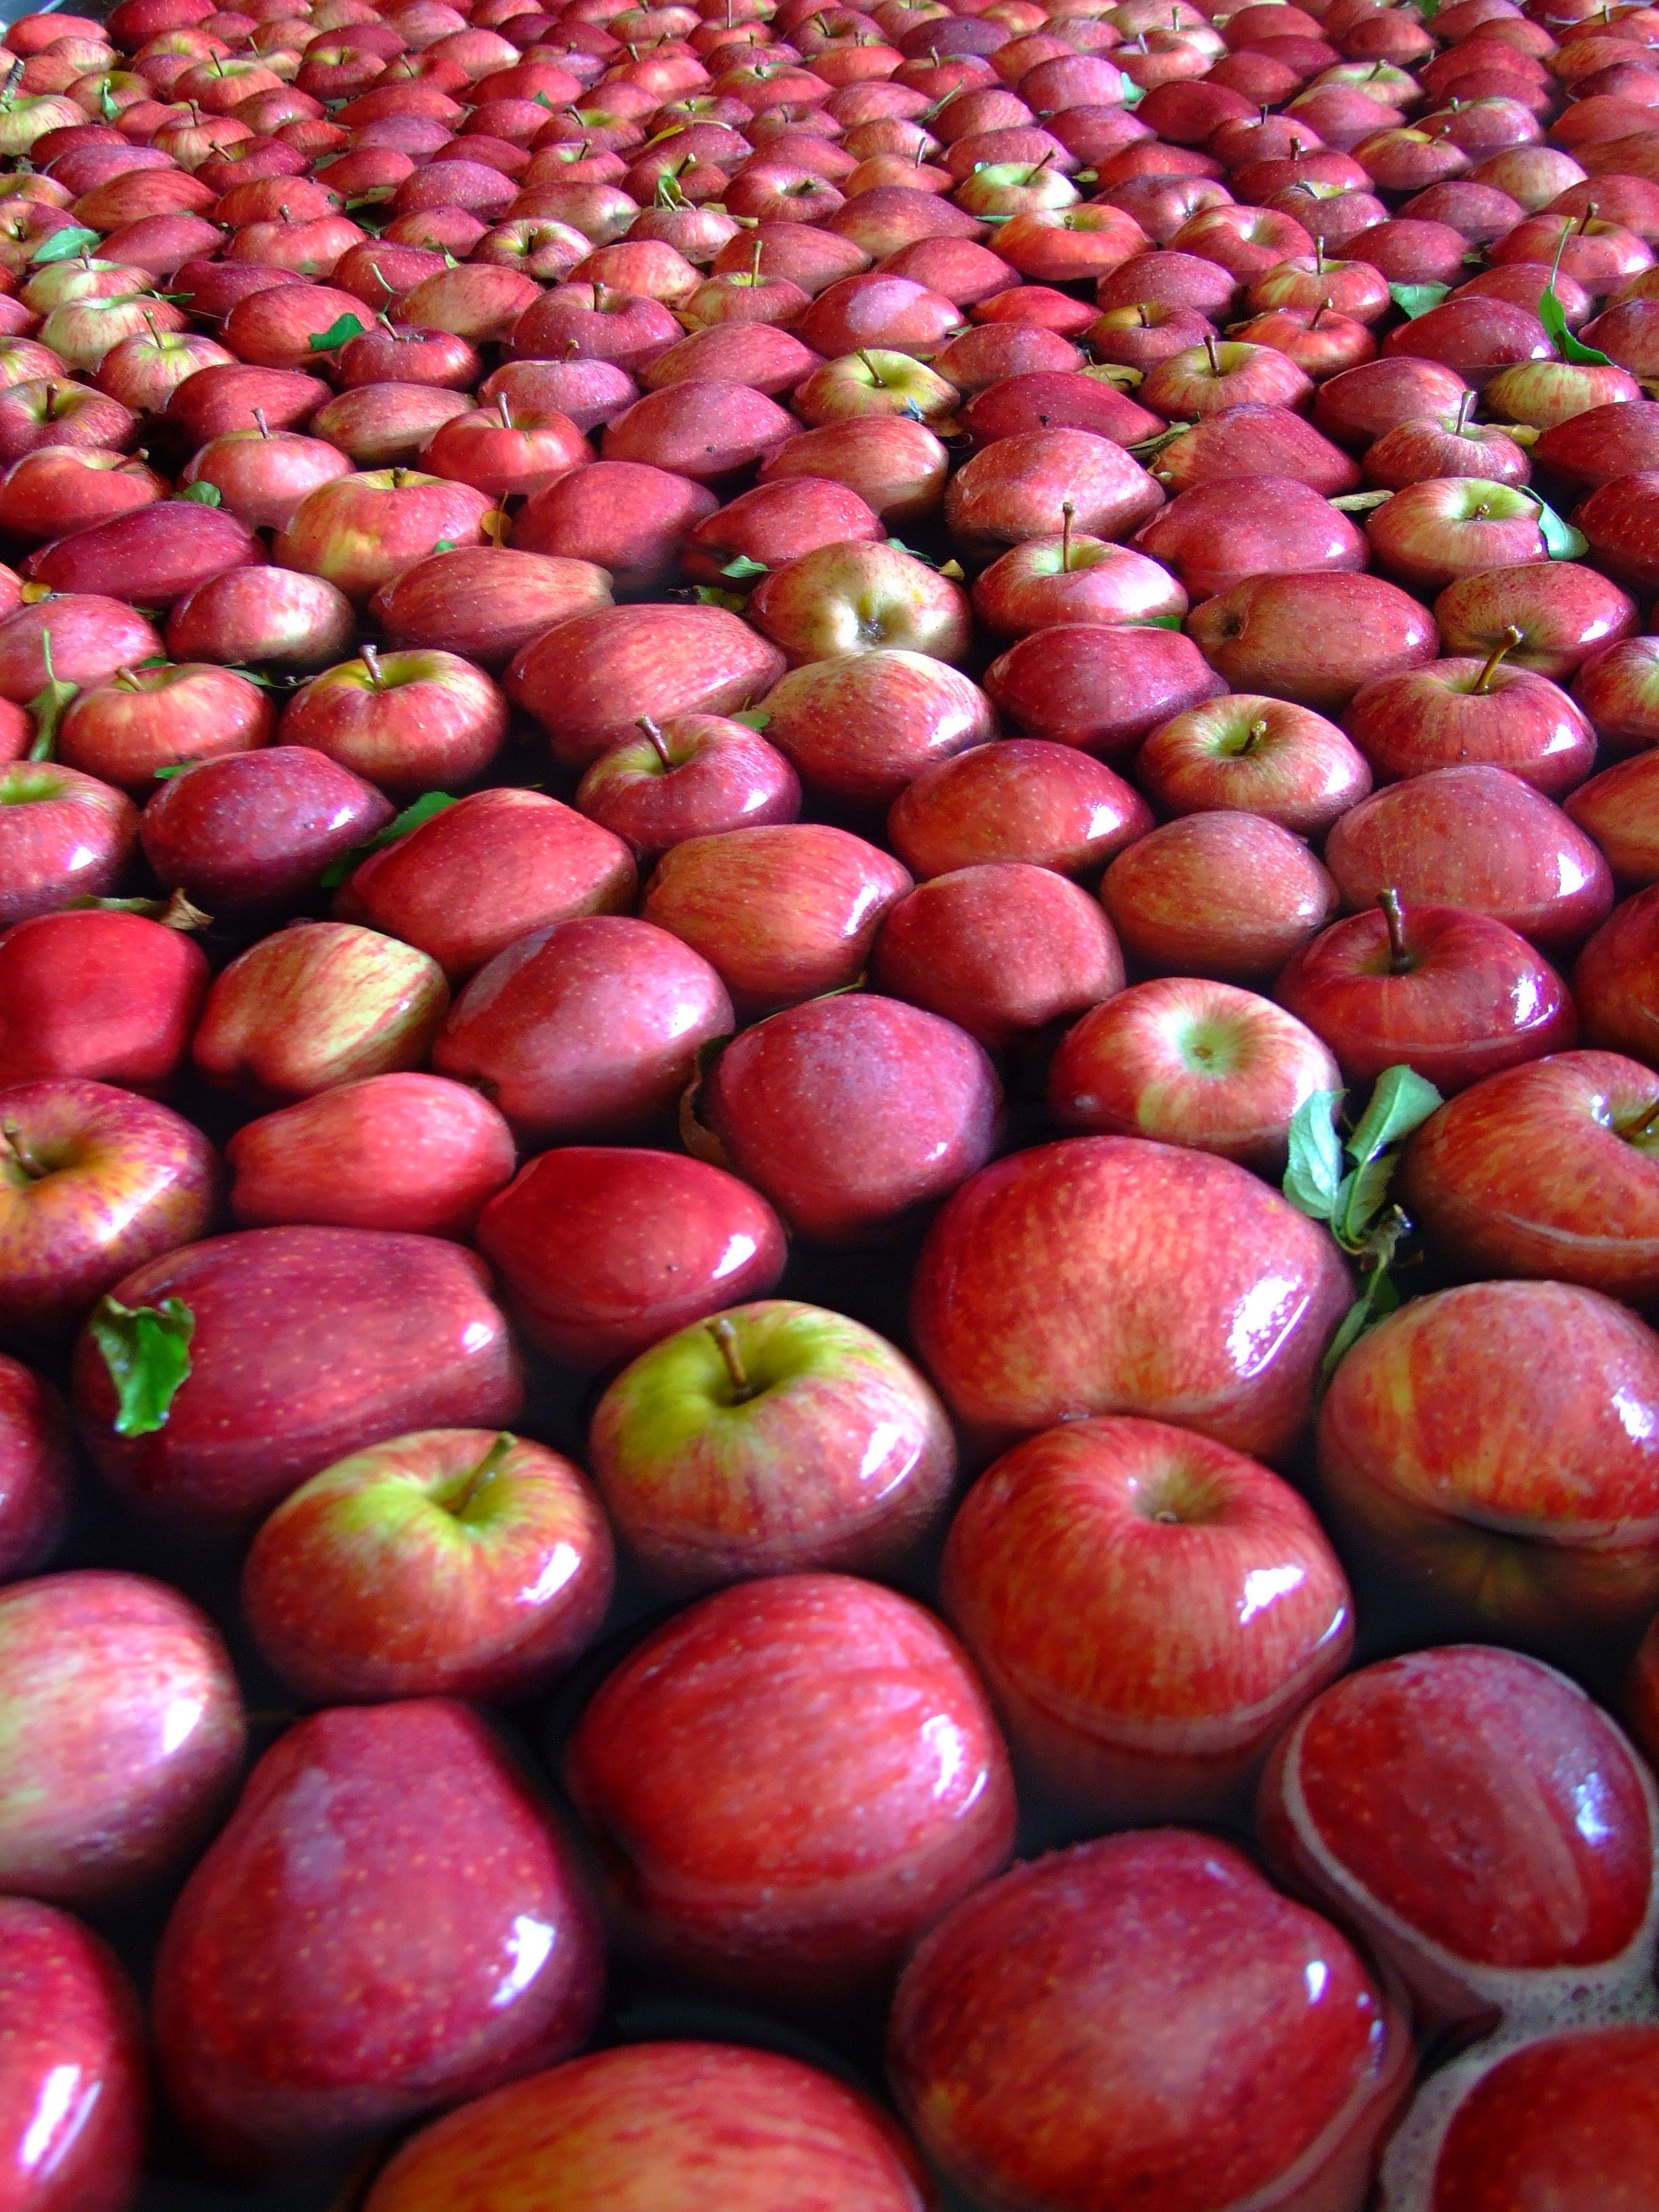
apple, nature, plant, fruit, food, red, produce, agriculture, eat, red apple, flowering plant, rose family, land plant